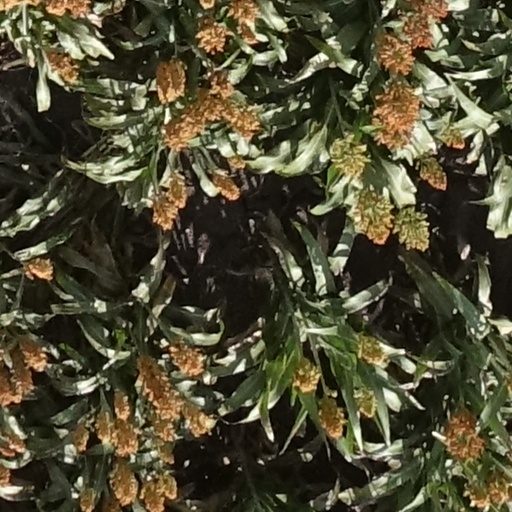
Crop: sorghum